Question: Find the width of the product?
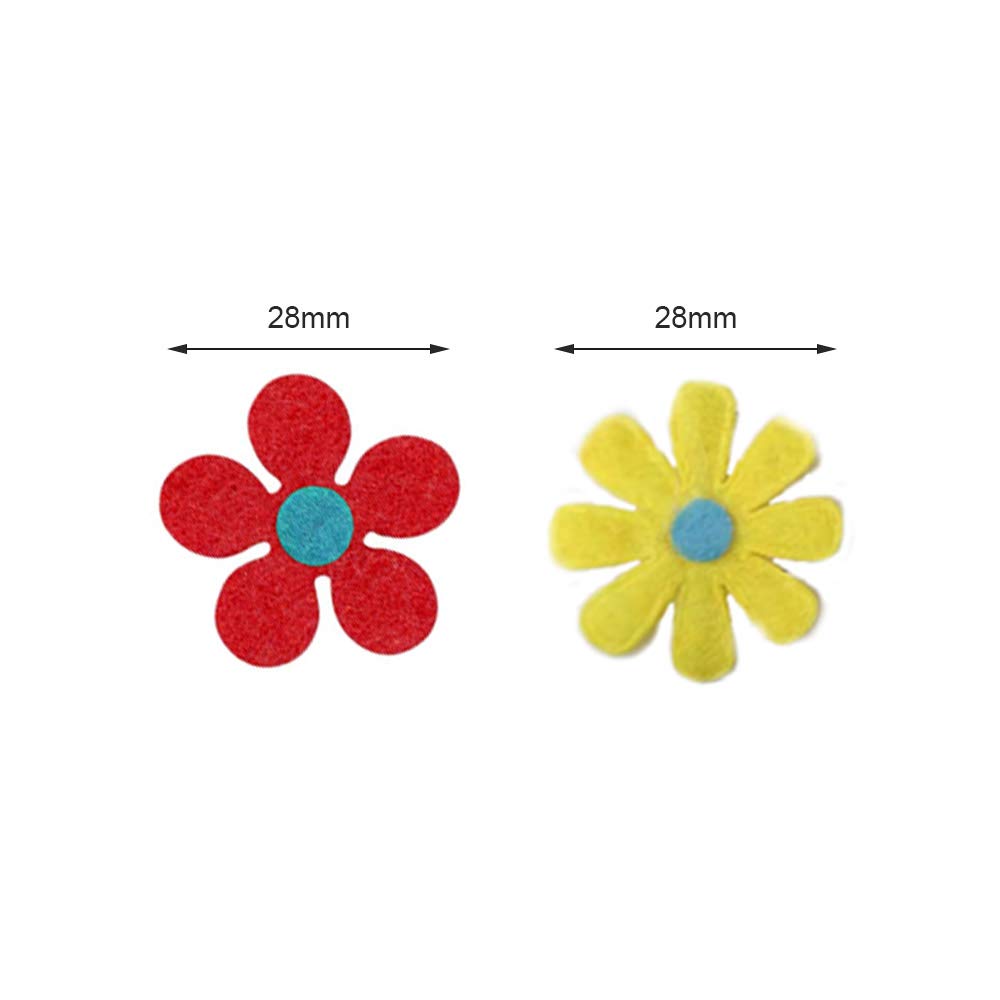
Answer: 28.0 millimetre